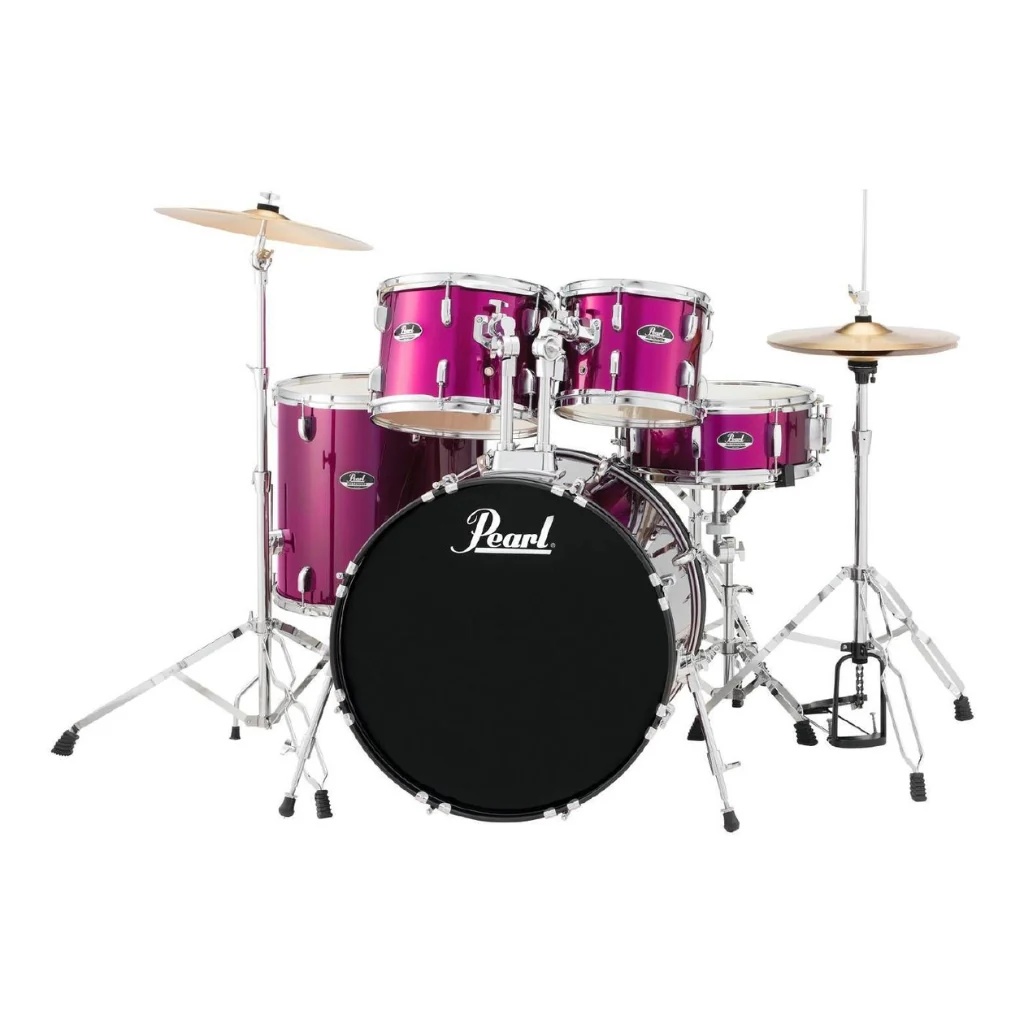
Pearl Roadshow 20″ 5-piece Fusion Drum Kit with Hardware and Cymbals – Pink Metallic
Brand: Pearl
Pearl Roadshow 20″ 5-piece Fusion Drum Kit with Hardware and Cymbals – Pink Metallic It’s your time to play, start the right way. The Pearl Roadshow Drumkit in Pink Metallic features a 20″ bass drum and a standard sized tom package, giving the growing student or Jazz player a comfortable playing platform. Experience the elements that make Pearl's Roadshow Drum Sets the perfect vehicle for your rhythmic journey. At its core, Roadshow's Asian White Poplar shell delivers punchy, powerful tone that is perfect for the student or newly unleashed drummer. Features: Shells 6-ply Poplar Shell, molded to create a singular resonance chamber for power, tone and sustain. 45-Degree Bearing Edge. A hand cut edge for precise head contact and better sound from the shell. Built for Powerful Tone. Each shell is molded through a heat and pressure curing process for strength. Drum Hardware: Lugs and Hoops: Tension lugs and hoops feature durable castings for stable tuning. Locking Tom Arms: Locking adjustments keep Roadshow toms at the right angle. Telescoping Kick Spurs: For no-slip kick from the bass drum. Specifications: 20x16 Bass Drum 10x7 and 12x8 Toms 14x14 Floor Tom 14x5 Snare Drum Hardware included - H-50, C-50, S-50, P-50, D-50 16" Brass Crash-Ride, 14" Hybrid Hi-Hats Drumsticks (2pr) Finish: Pink Metallic SHELL: 6 Ply 7mm Asian White Poplar SNARE: Matching Wood Snare 14"x5.5" (RS1455S/C) LUGS: RSHL55 (Snare) | RSHL100 (Toms) | RSHL300 (Bass Drum) HOOPS: 1.6mm Triple-Flanged Steel TOM MOUNTS: BTRSH HEADS: Clear Tom Heads, Coated Snare Head, Self-Muffled Bass Head
Category: Arts & Entertainment > Hobbies & Creative Arts > Musical Instruments > Percussion > Drum Kits